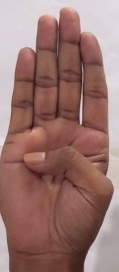
ASL sign: B